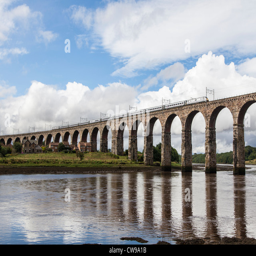
designed by person , carrying a train belonging